Religion in Europe

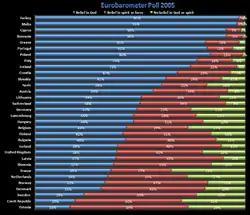
Eurobarometer survey 2005 chart results

The following is a list of European countries ranked by religiosity, based on the rate of belief, according to the Eurobarometer survey 2010. The 2010 Eurobarometer survey asked whether the person "believes there is a God", "believes there is some sort of spirit or life force", or "doesn't believe there is any sort of spirit, God or life force".